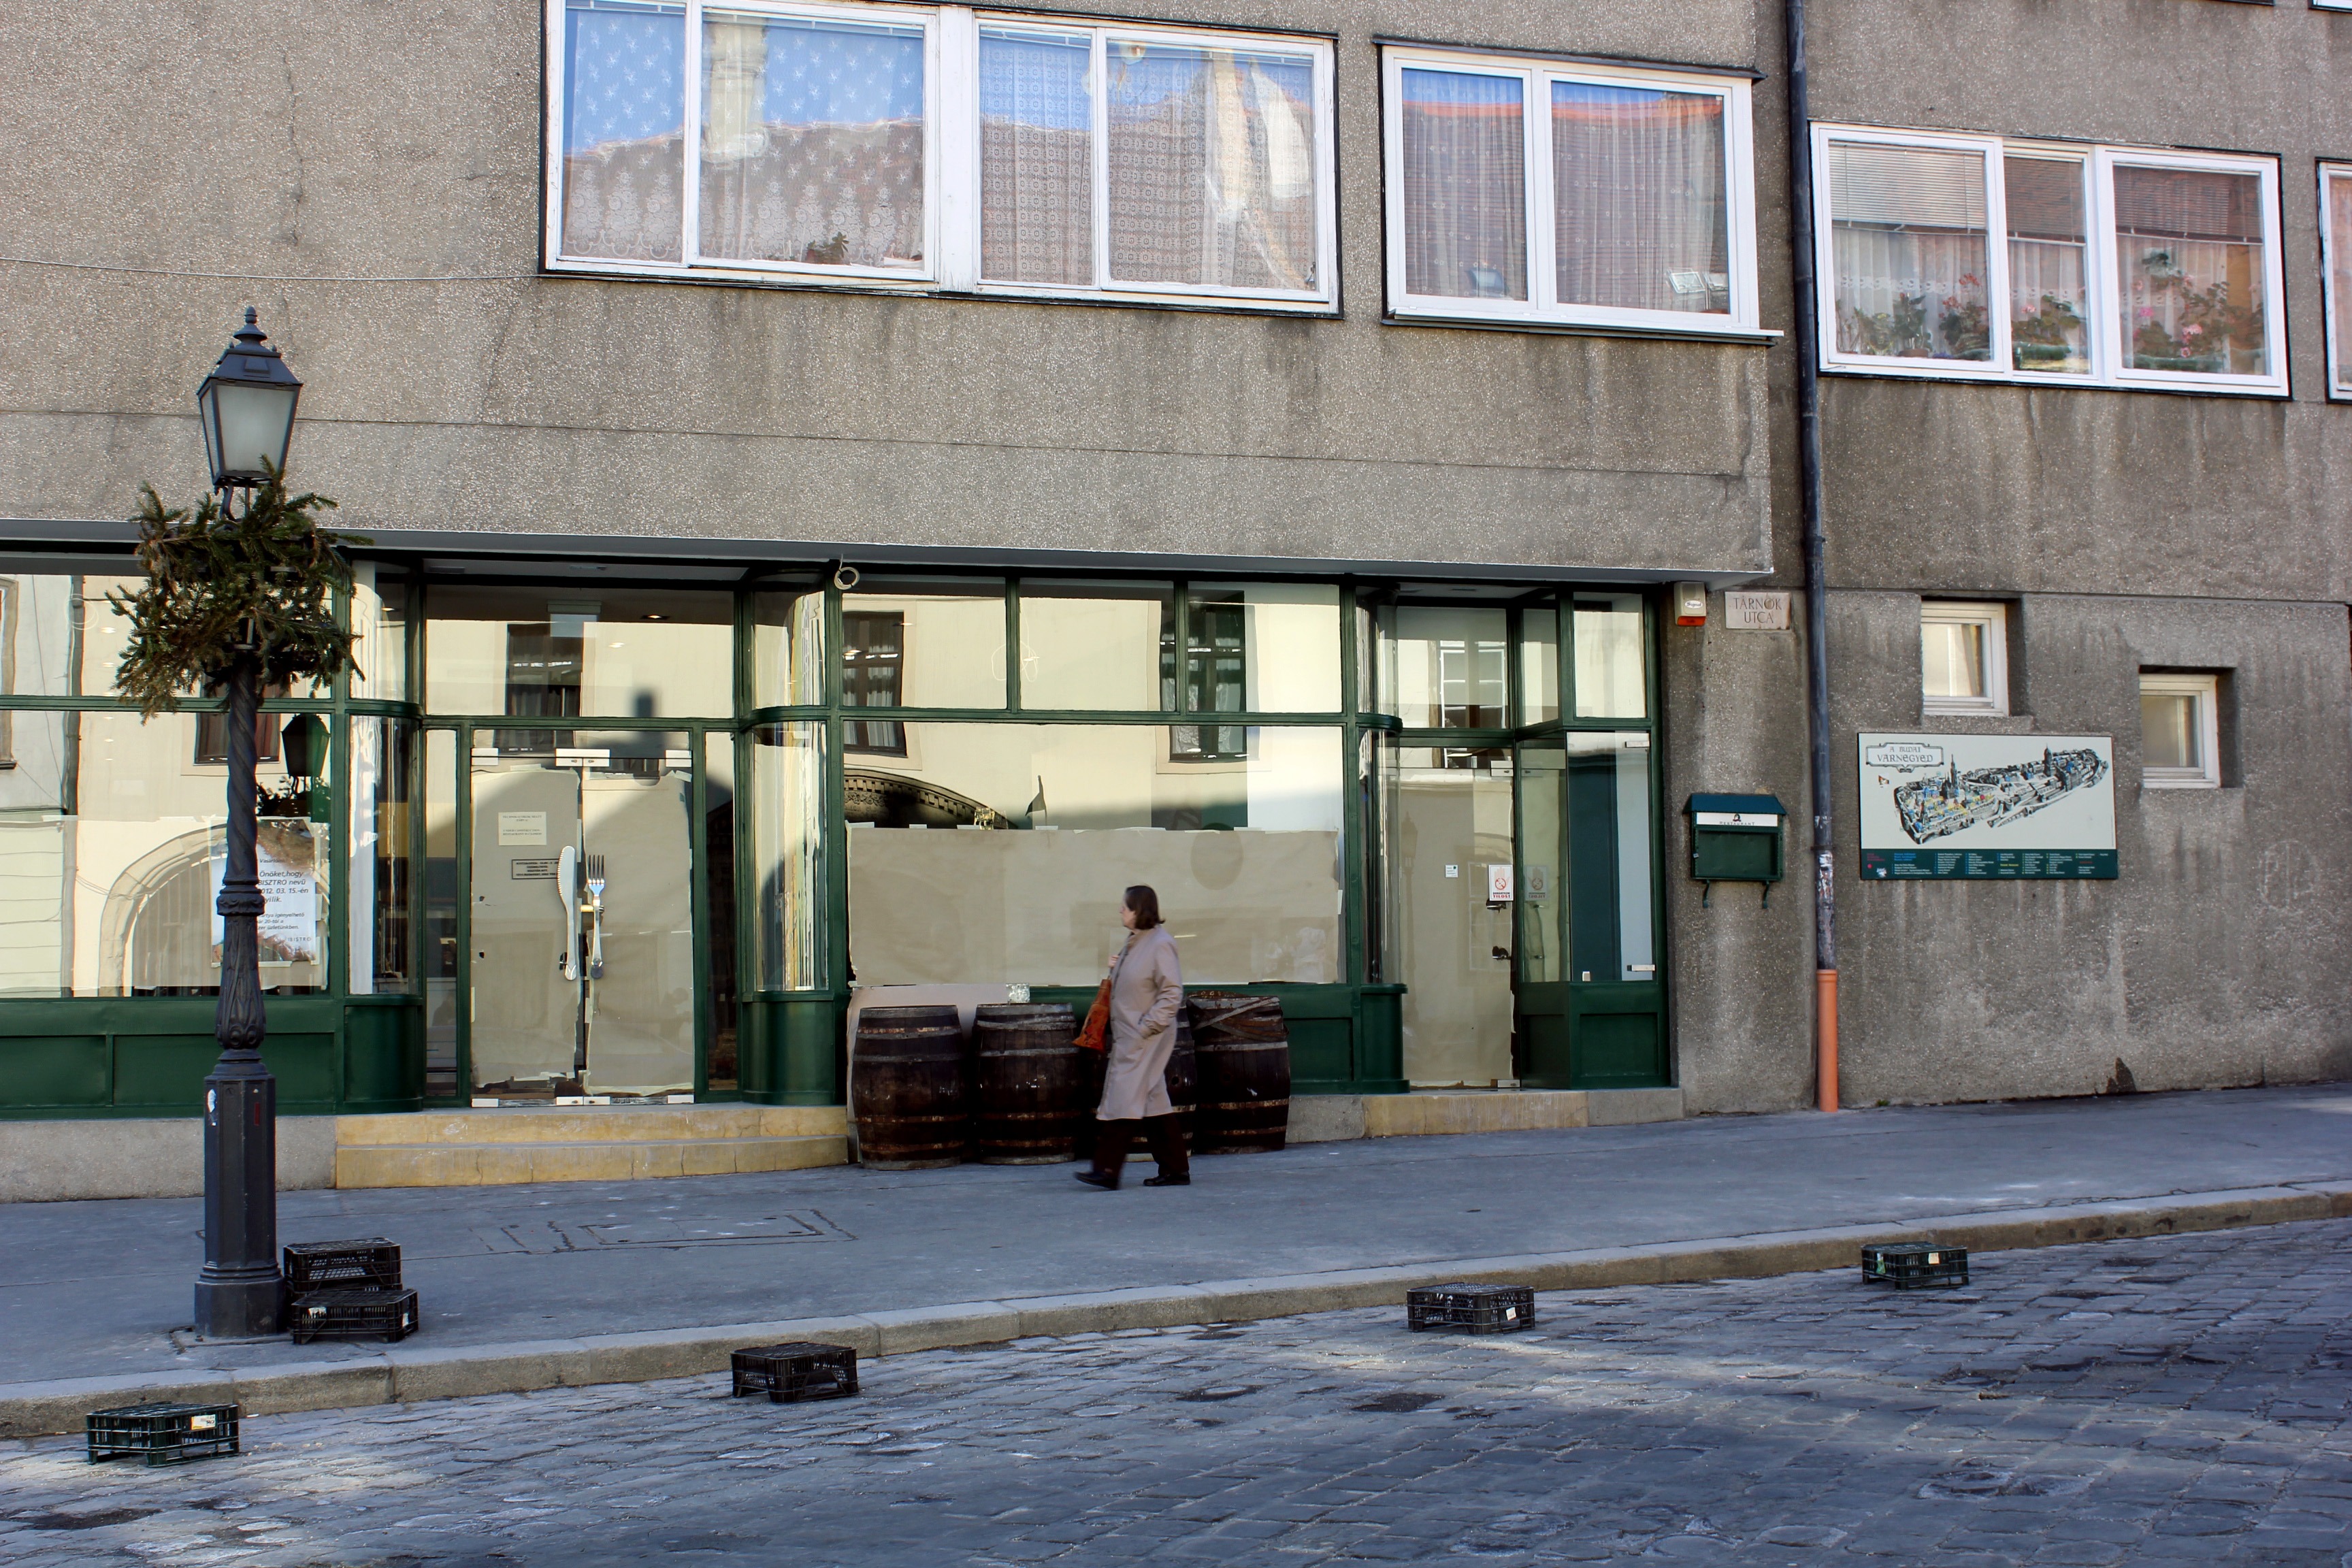
architecture, structure, window, building, city, downtown, construction, landmark, facade, exterior, engineering, design, architectural, architecture design, urban area